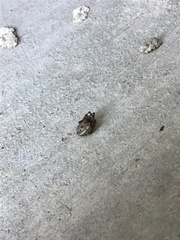
Species: Lactrodectus_hesperus